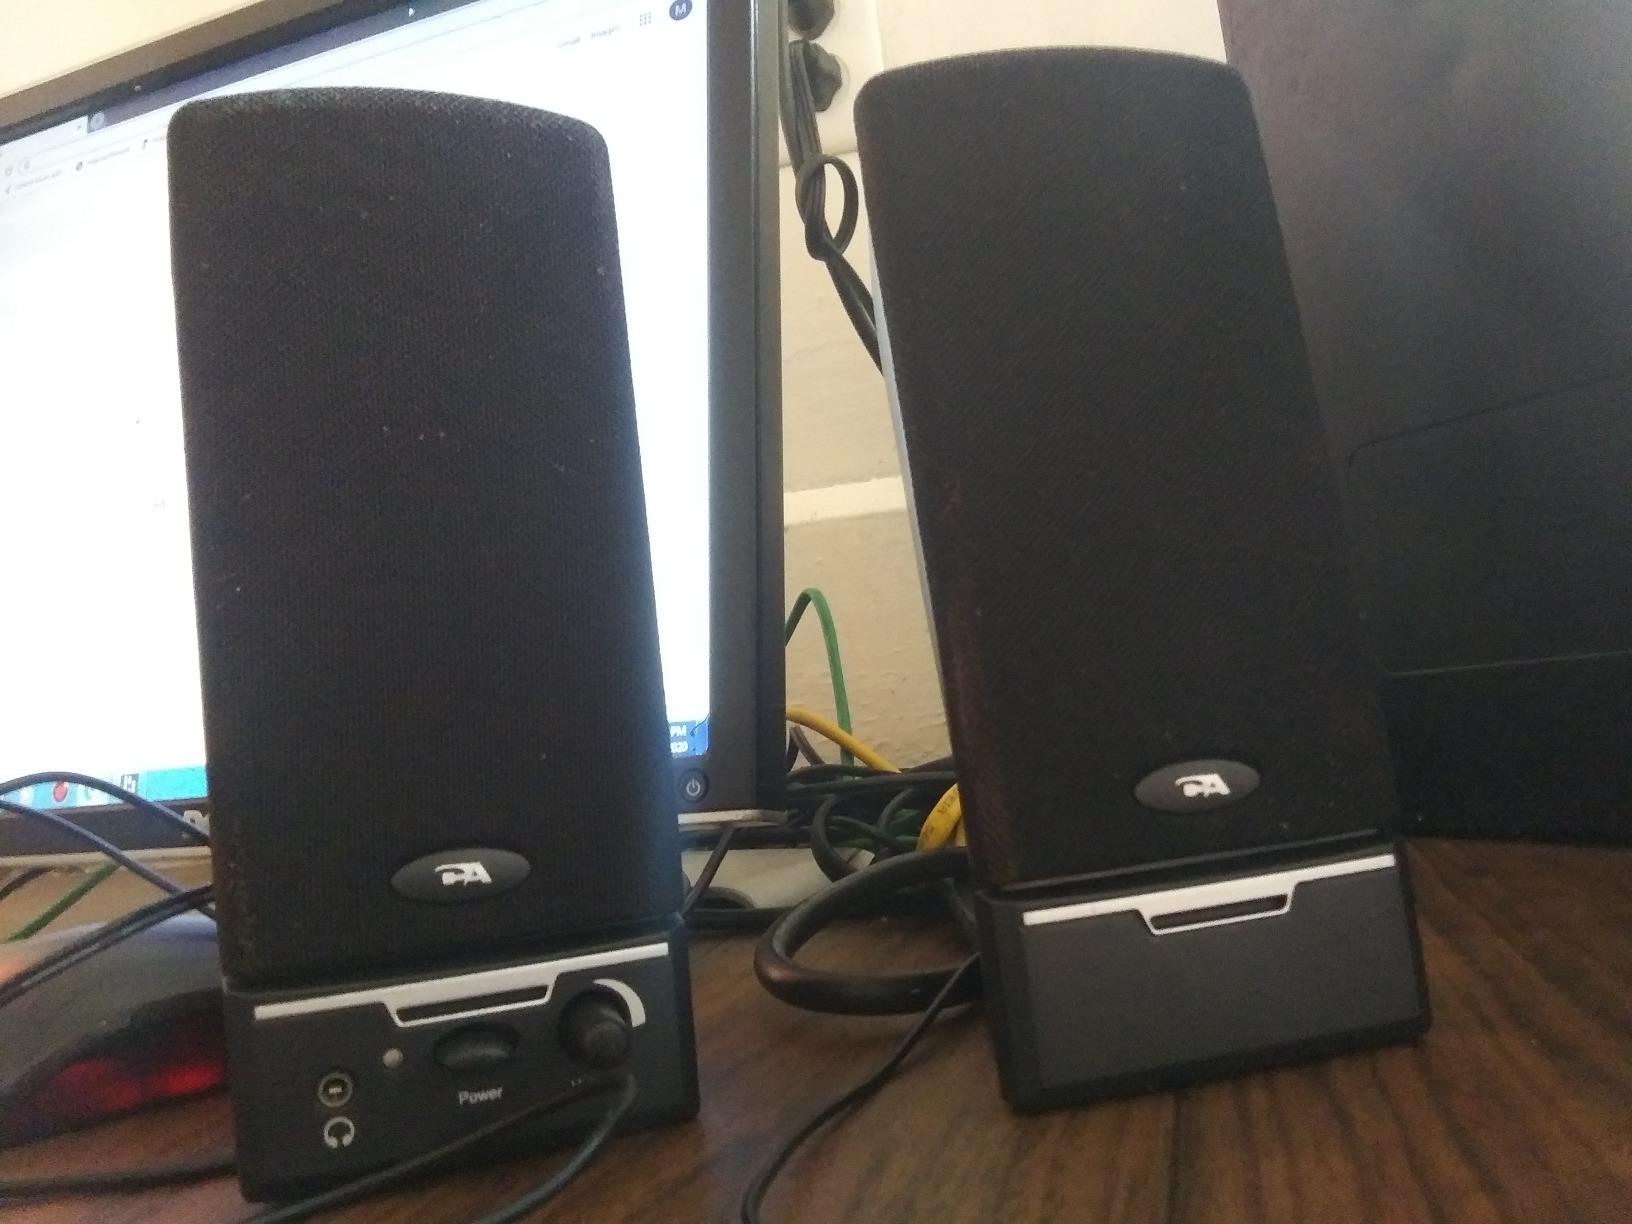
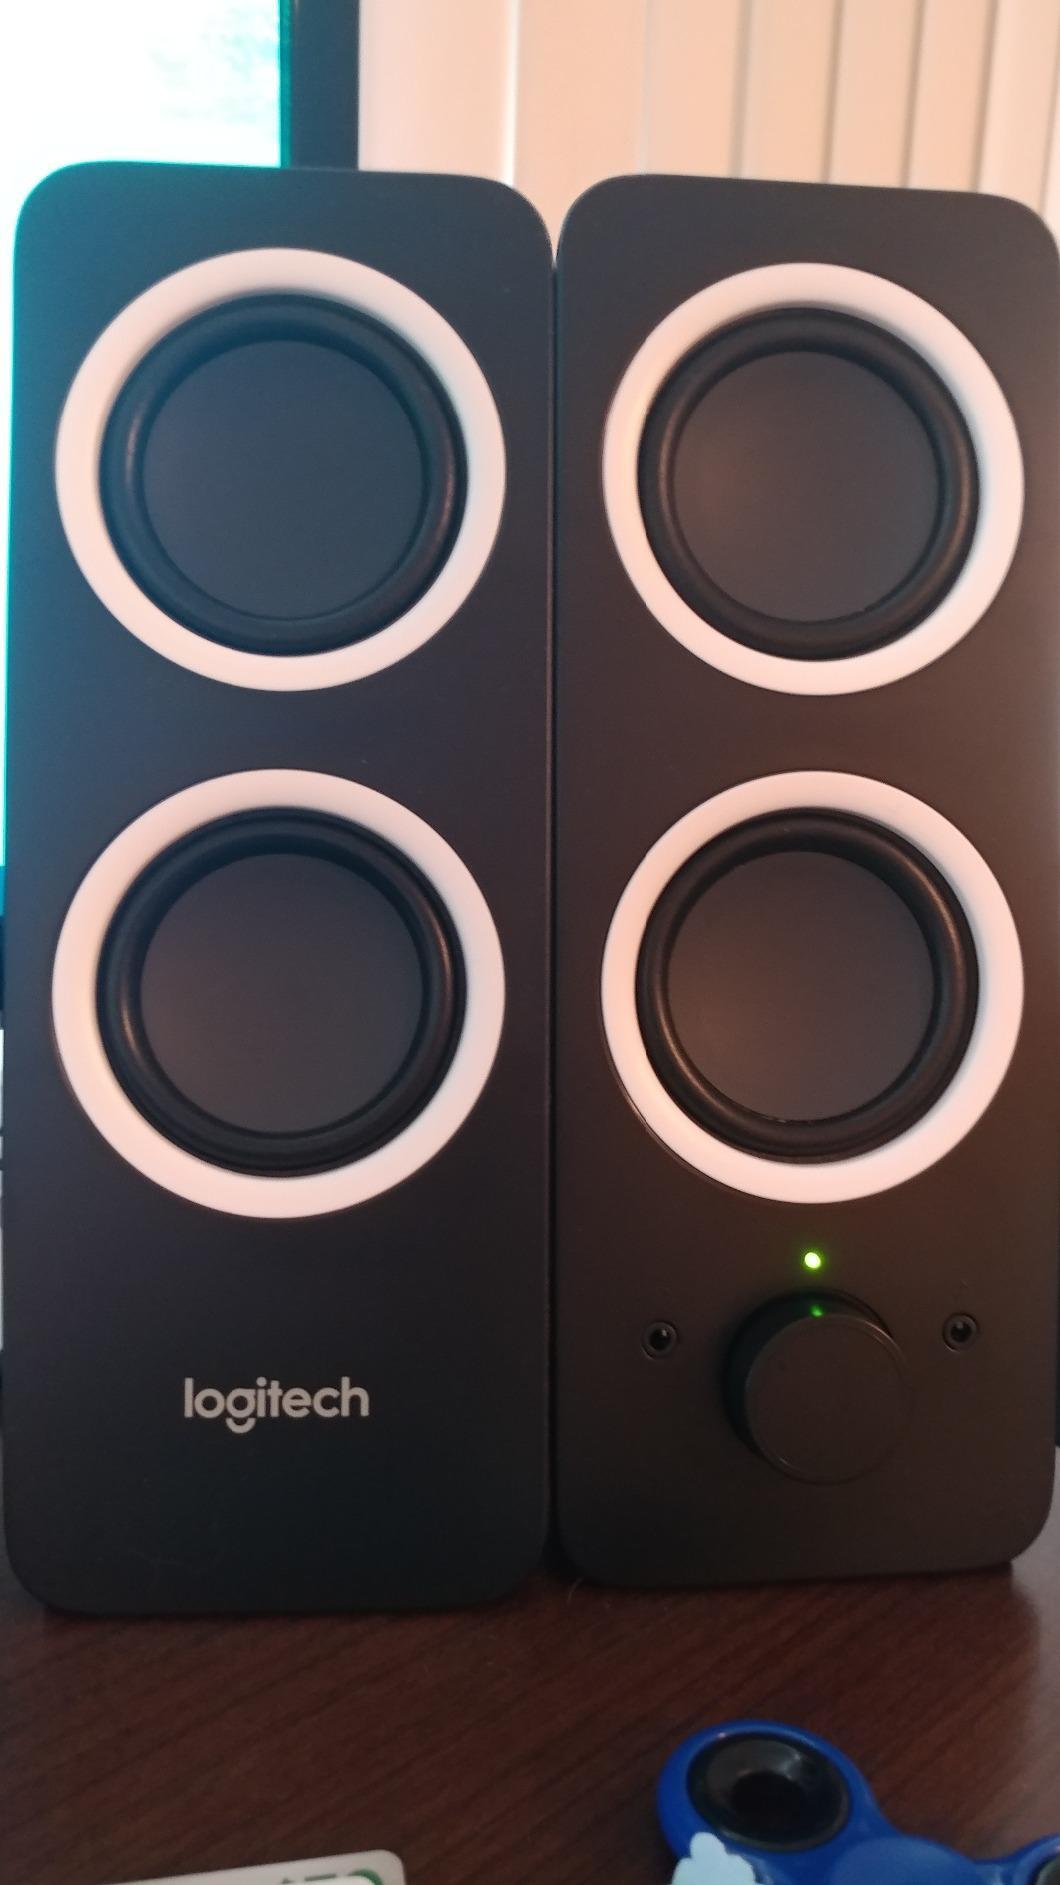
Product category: speaker
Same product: no